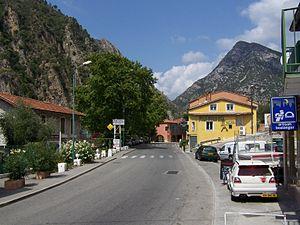
Levens est une commune française située dans le département des Alpes-Maritimes, en région Provence-Alpes-Côte d'Azur.
Plan-du-Var, porte des Alpes, est un écart d'un peu moins de 200 habitants, situé dans la vallée du Var, à 30 km au nord de Nice, sur la D6202.